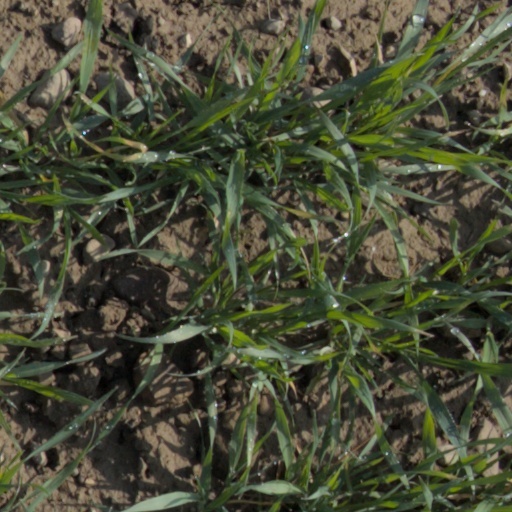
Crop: wheat